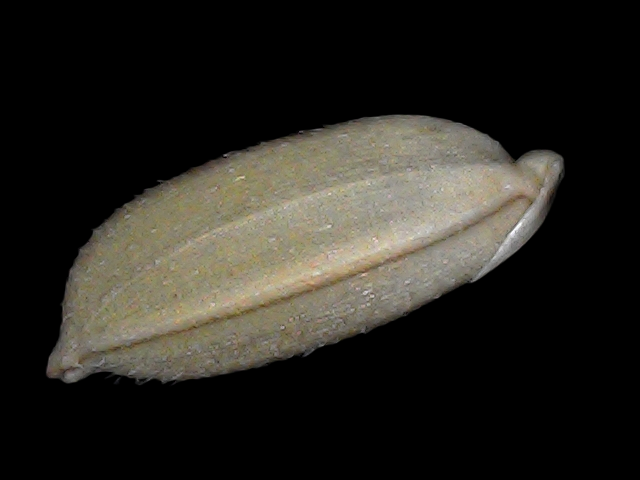
Rice variety: Br22